Yayla (resort)

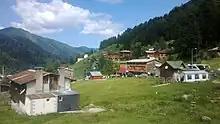
Ayder Yayla, Black Sea Region, Turkey

In the second half of the 20th century, the yayla practice has not been popular as it once was. Some people have chosen beach tourism, perhaps persuaded by televised advertisements of contemporary technology (such as air conditioning, highways to the tourist areas, etc.), which arguably softens hotter summers. However, the Turkish people of tribal background (such as Yörüks, , , Turcomans, and other Anatolian Oghuz Turkic tribes), who make up a significant portion of the Turkish population, are more prone to preserve the traditional Turkic lifestyle and still spend their summer in the sparsely populated cooler highlands or yaylas, instead of hot beaches. Because of its continuing and still growing summer fame as attractive settlements among both rural and urban populations and also among generations born and raised in the urban culture, the yaylas became bigger and urbanized over years, creating a new urban identity for some of popular yaylas converting from their previous rural identities (e.g. Akçatekir, Uzungöl).